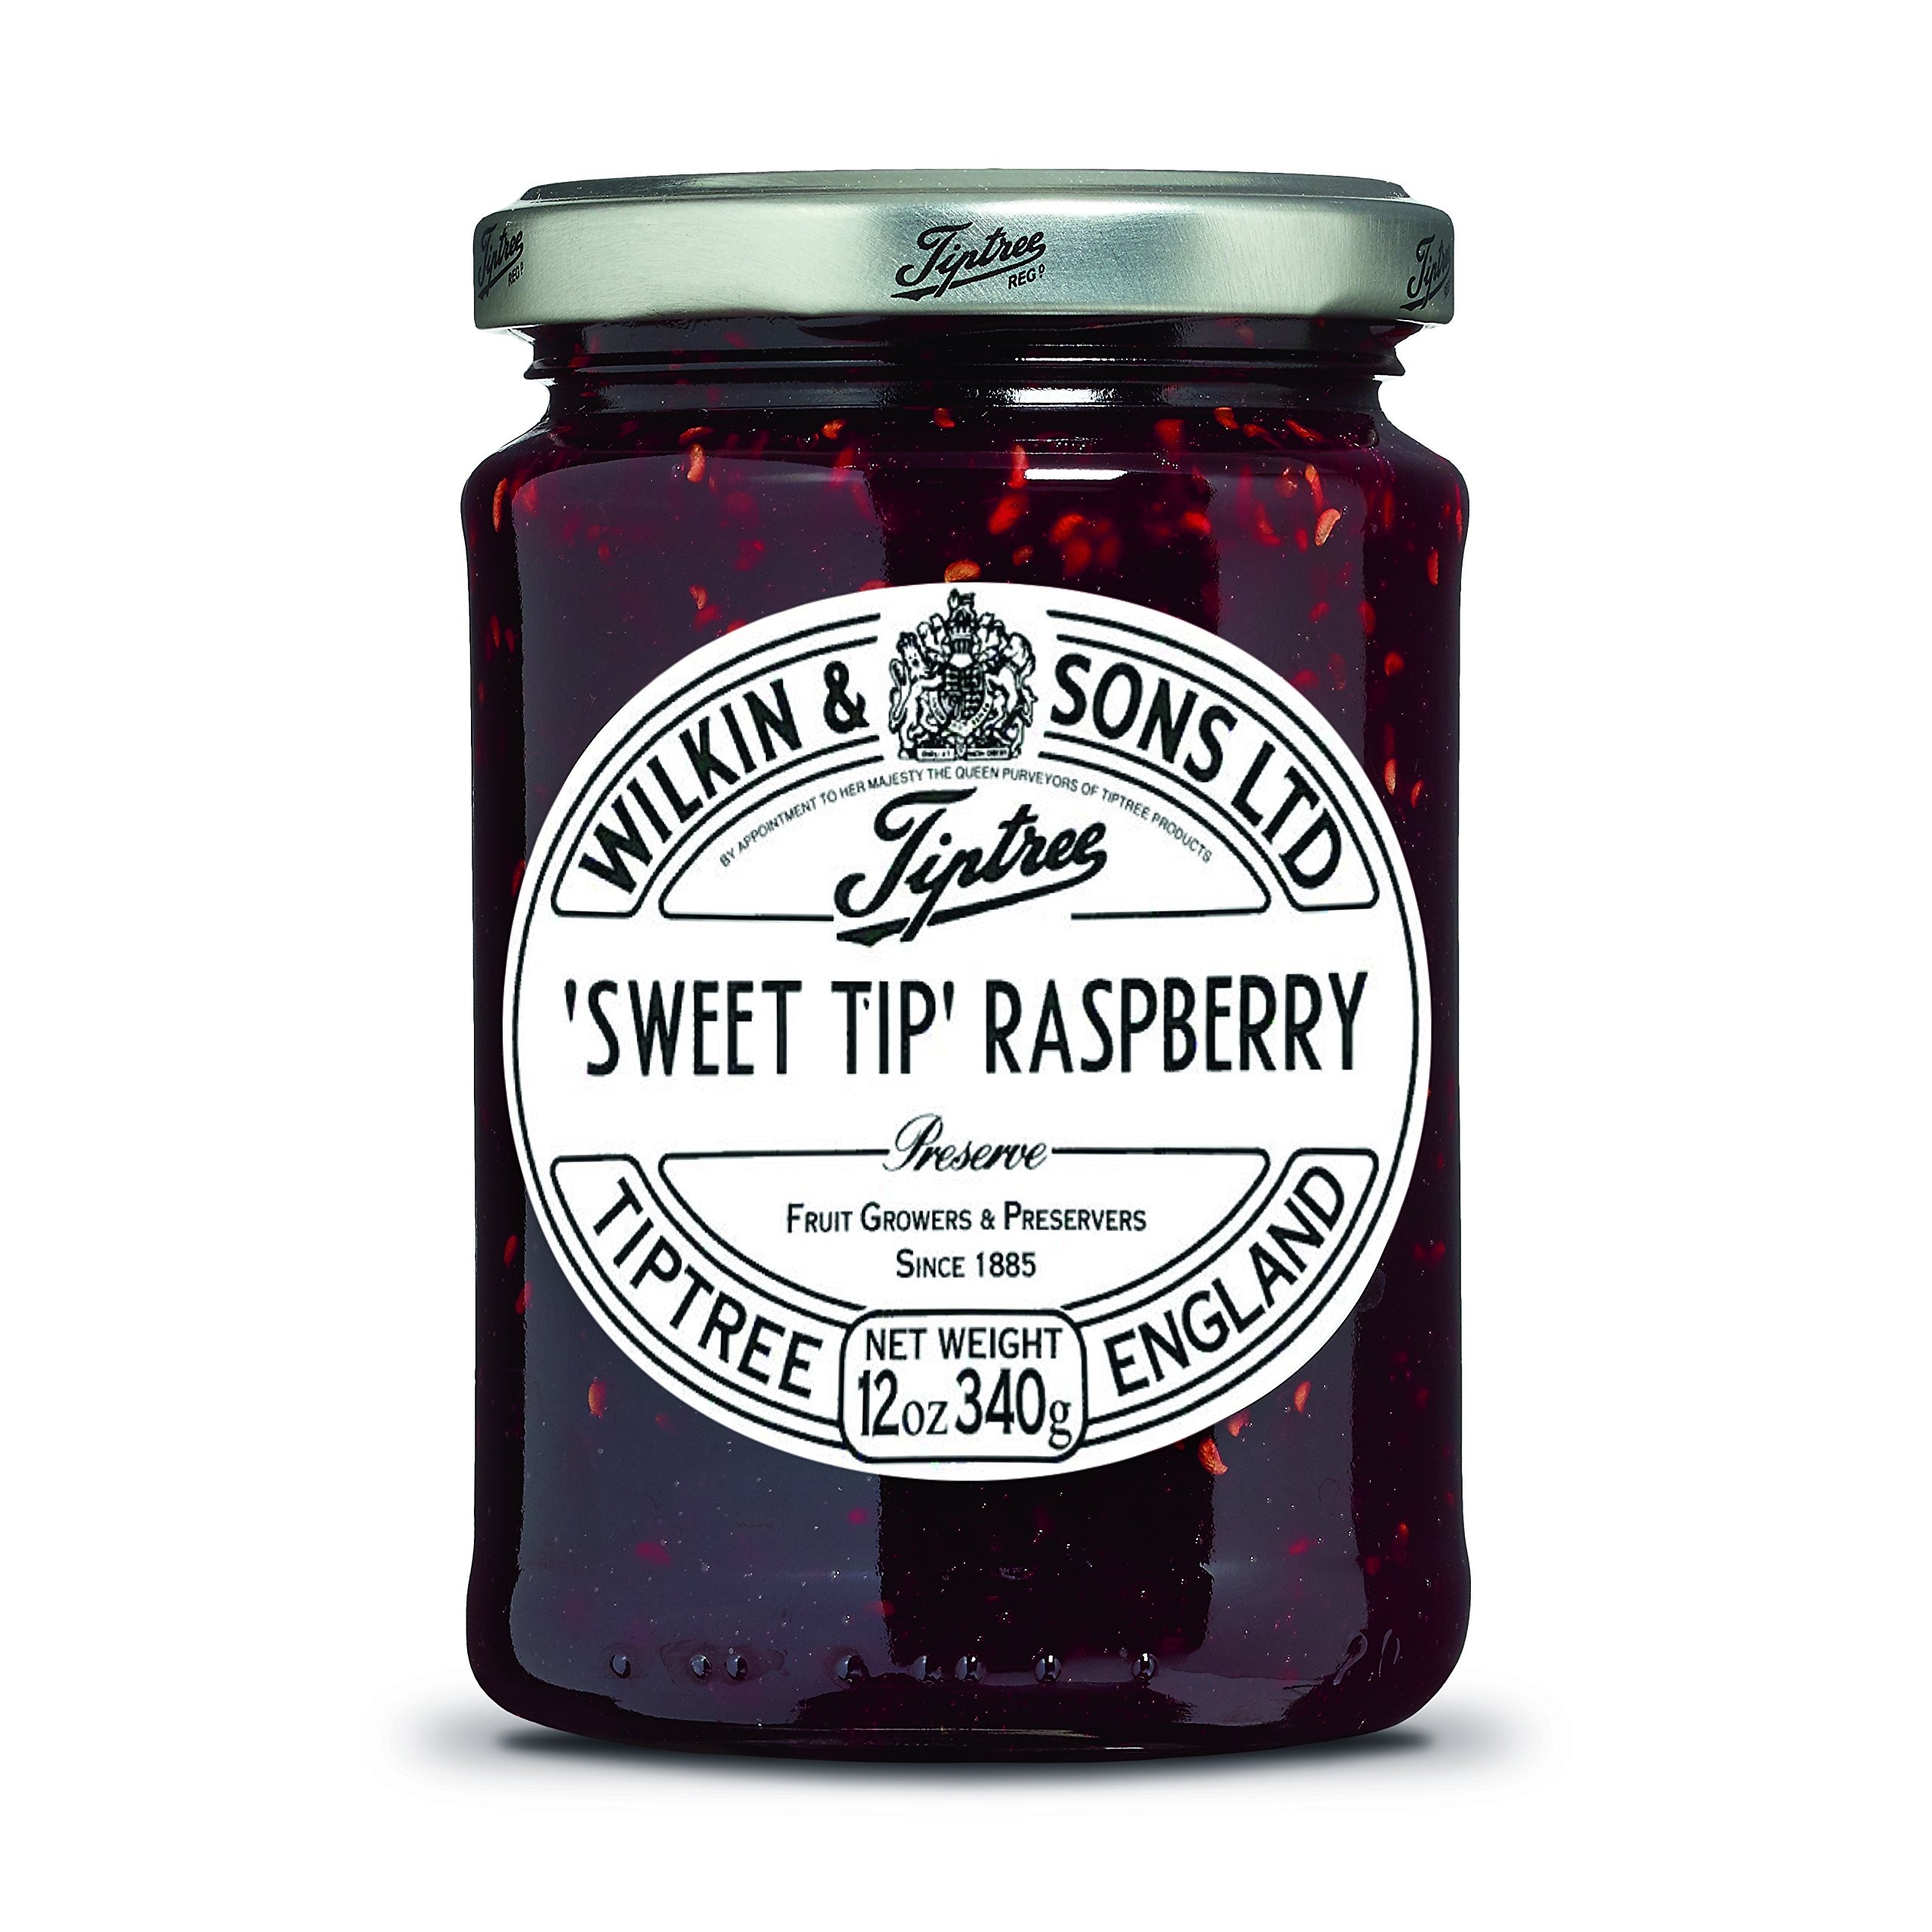
Item Name: Tiptree Sweet Tip Raspberry Preserve, 12 Ounce Jar
Bullet Point 1: Easy to spread, enjoy this preserve on toast, biscuits, muffins, cheese, pastries or even as a cake filling. Pairs well with Parmigiano-Reggiano, Brie, or Cream Cheeses.
Bullet Point 2: Ingredients: Sugar, Raspberries, Gelling Agent: Citrus Pectin; Acidity Regulator: Sodium Citrate. Gluten free, made in a nut free factory, suitable for vegetarians and vegans.
Bullet Point 3: 12 ounce jar.
Bullet Point 4: The Wilkin family has been farming in Tiptree, Essex, since 1757, and making quality preserves since 1885. Majority of the fruit used in Tiptree jars are grown on their own farm, ensuring fruit is hand picked with care at the most optimal time.
Value: 12.0
Unit: Ounce

Price: 5.995